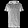
Label: T - shirt / top